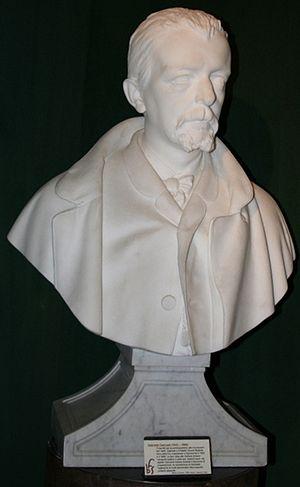
Gabriele Camozzi est patriote et un homme politique italien.